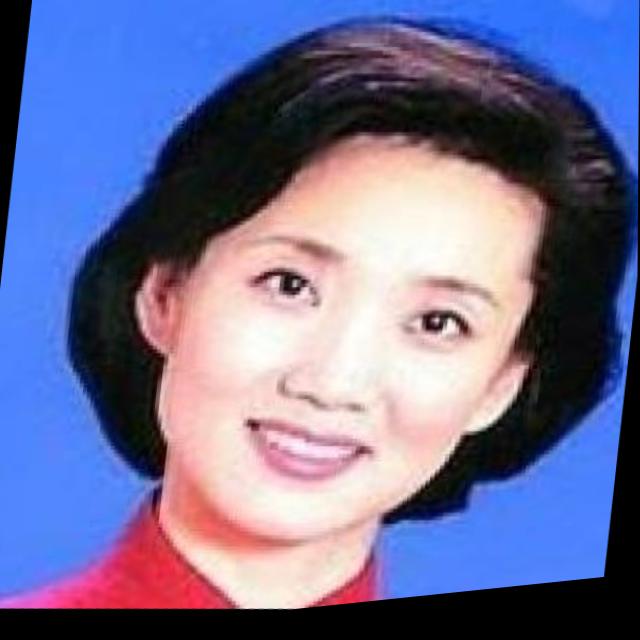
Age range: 21-44